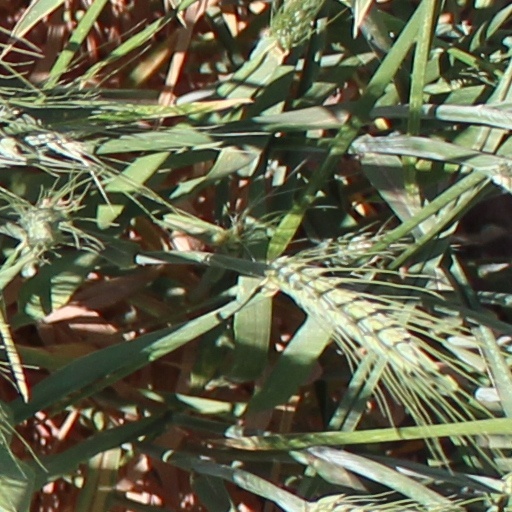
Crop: wheat